A1 Express

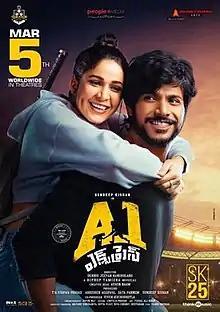
Theatrical release poster

A1 Express is a 2021 Indian Telugu-language sports drama film directed by Dennis Jeevan Kanukolanu. It stars Sundeep Kishan and Lavanya Tripathi while Murali Sharma and Rao Ramesh appear in supporting roles. A remake of the Tamil film "Natpe Thunai" (2019), the film focuses on corruption and nepotism in sports. It was released on 5 March 2021.